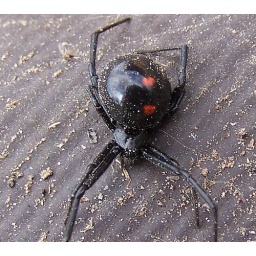
&lt;i&gt;Latrodectus mactans&lt;/i&gt; -         So shiny I can see my own reflection and the clouds in the sky. 100_2615